Irene Bianucci

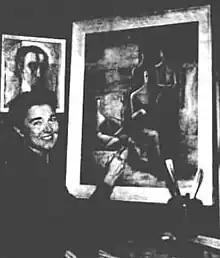
Biannuci in 1951

Irene Bianucci (December 16, 1903November 20, 1988) was an Italian-born American painter, who participated in the art projects for the New Deal's Section of Painting and Sculpture creating the post office mural for Mount Carroll, Illinois, as well as murals for some of Chicago's elementary schools.